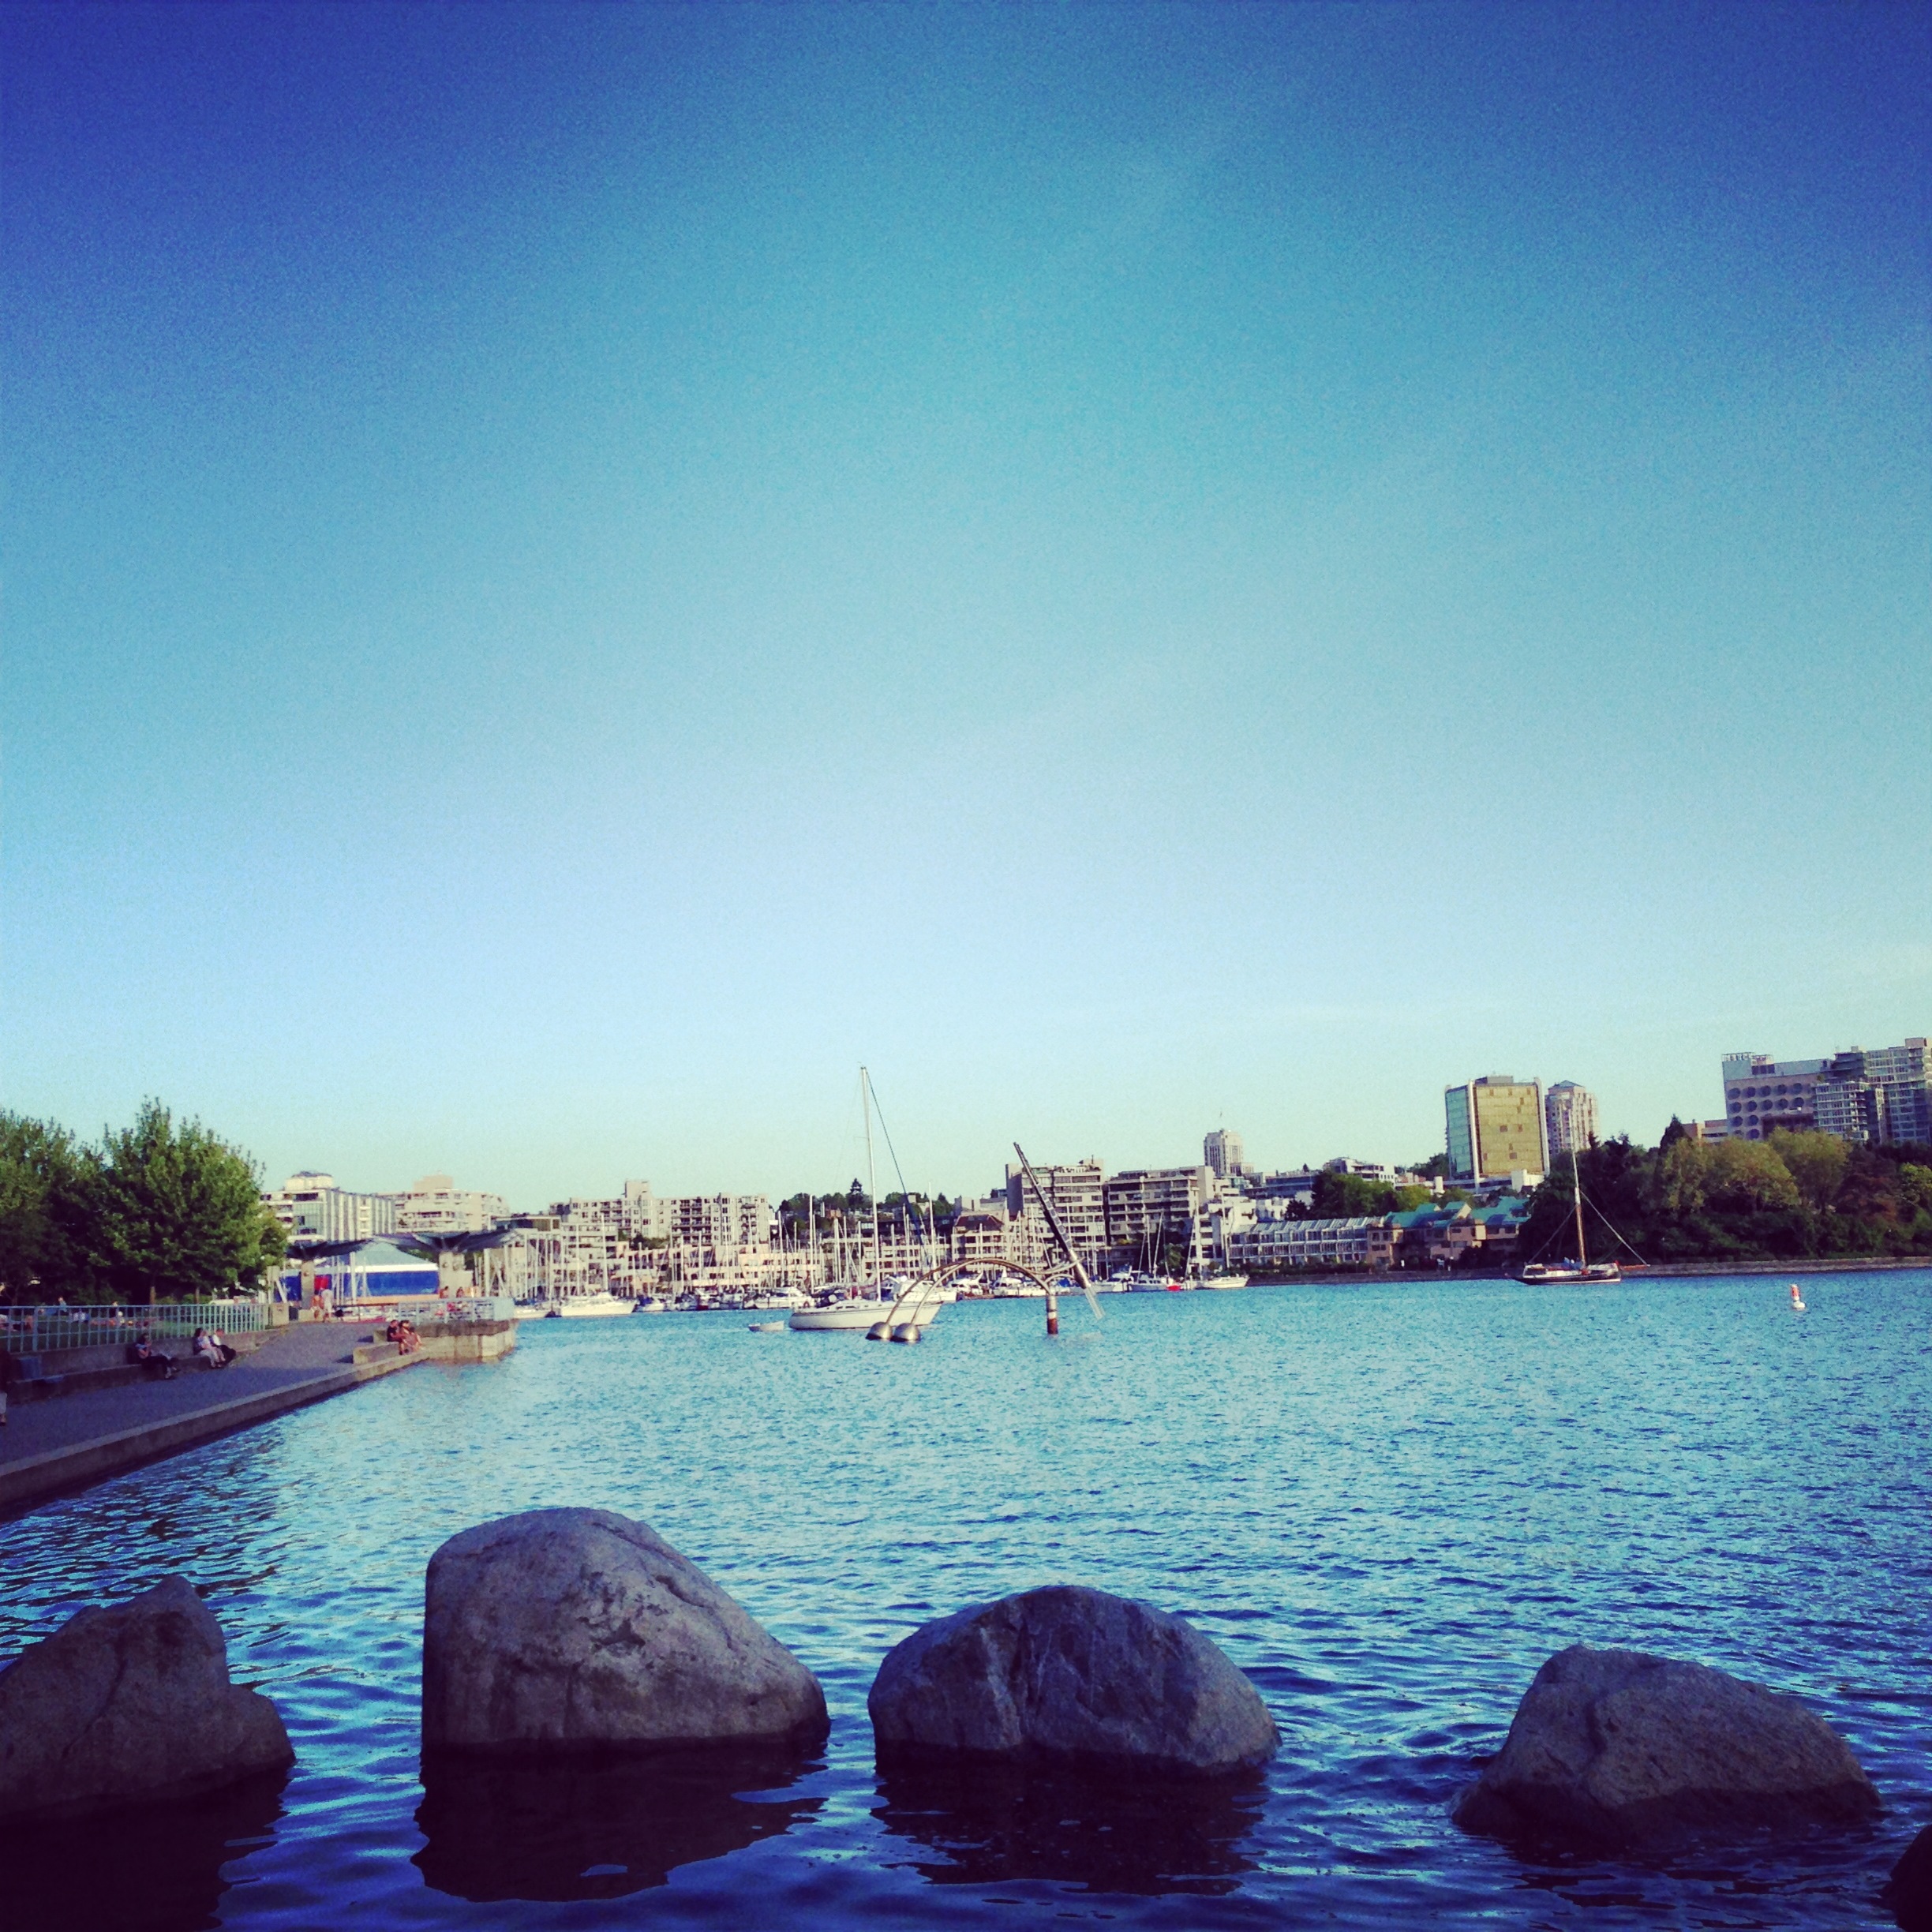
beach, sea, coast, water, ocean, horizon, sky, shore, wave, vacation, dusk, evening, reflection, bay, body of water